Boycott, Divestment and Sanctions

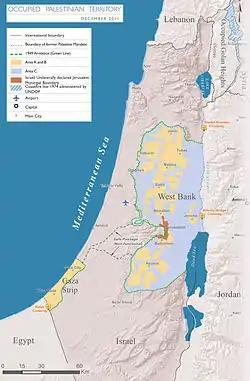
Area C (blue), the part of the West Bank under full Israeli control, in 2011

Many authors trace BDS's origins to the NGO Forum at the 2001 World Conference Against Racism in South Africa (Durban I). At the forum, Palestinian activists met with anti-apartheid veterans who identified parallels between Israel and apartheid South Africa and recommended campaigns like those they had used to defeat apartheid. The forum adopted a document that contained many ideas that would later reappear in the 2005 BDS Call; Israel was proclaimed an apartheid state that engaged in human rights violations through the denial of the Palestinian refugees' right of return, the occupation of the Palestinian territories, and discrimination against Arab citizens of Israel. The declaration recommended comprehensive sanctions and embargoes against Israel as the remedy.